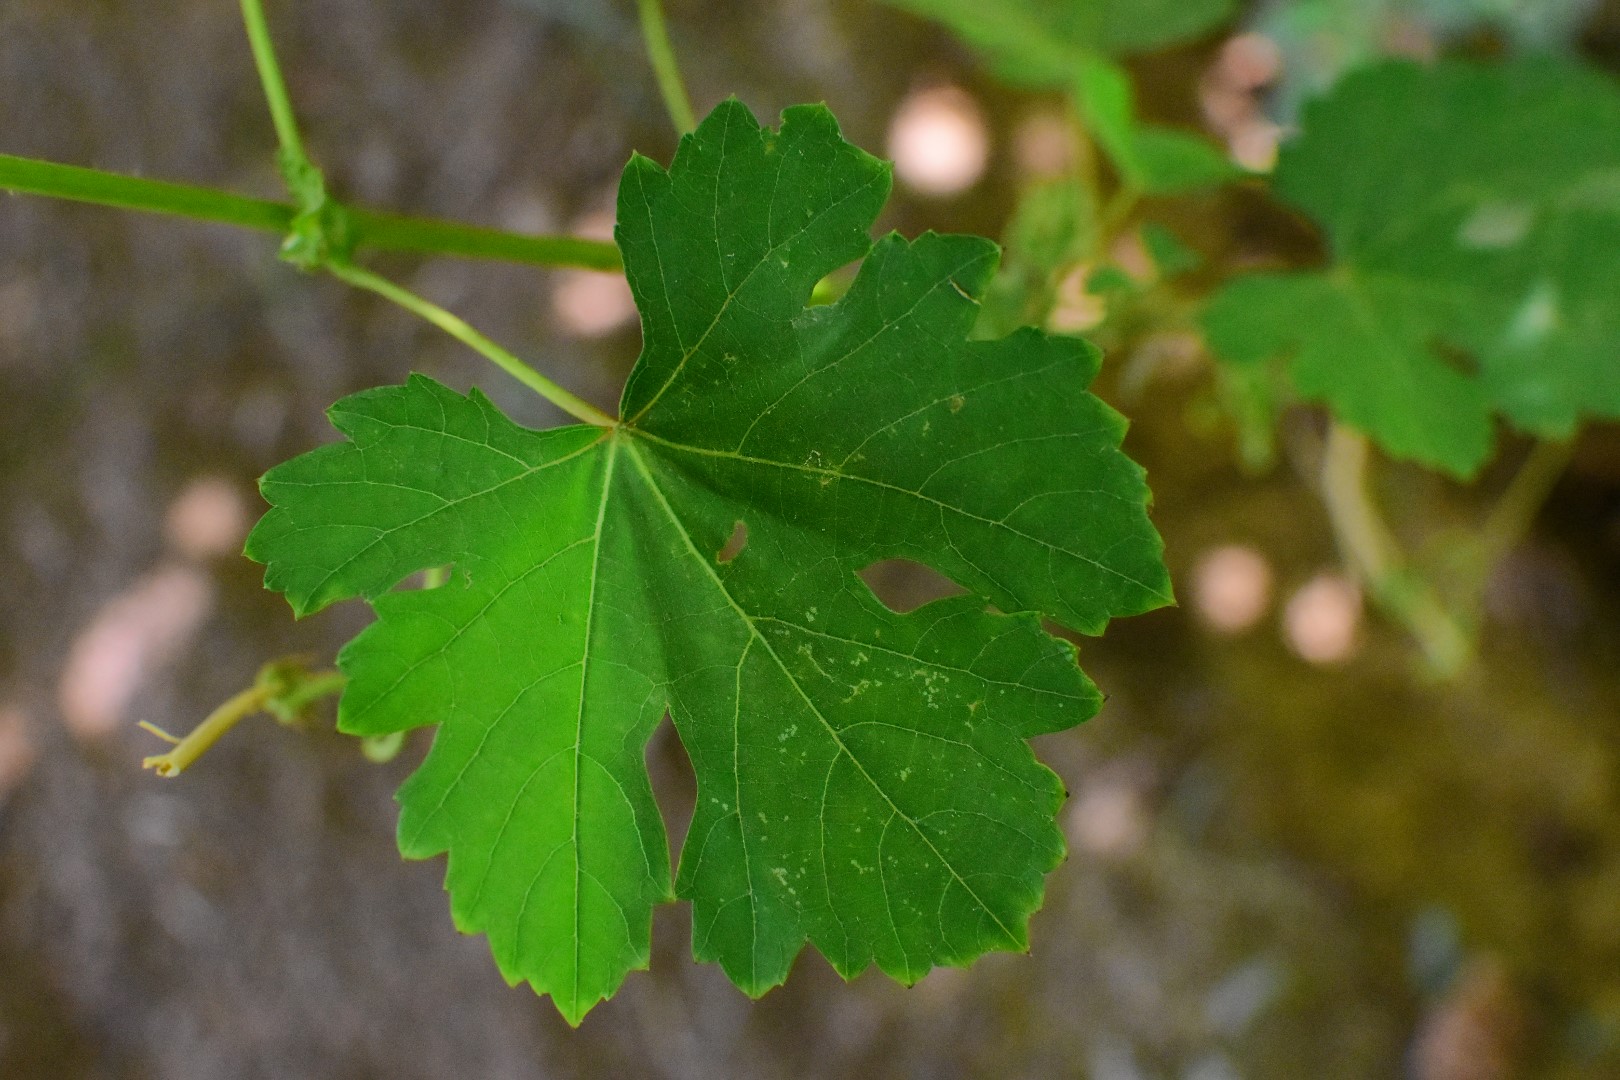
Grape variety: Deas Al-Annz